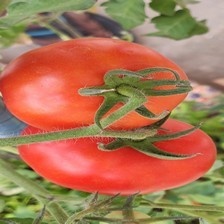
Label: tomato